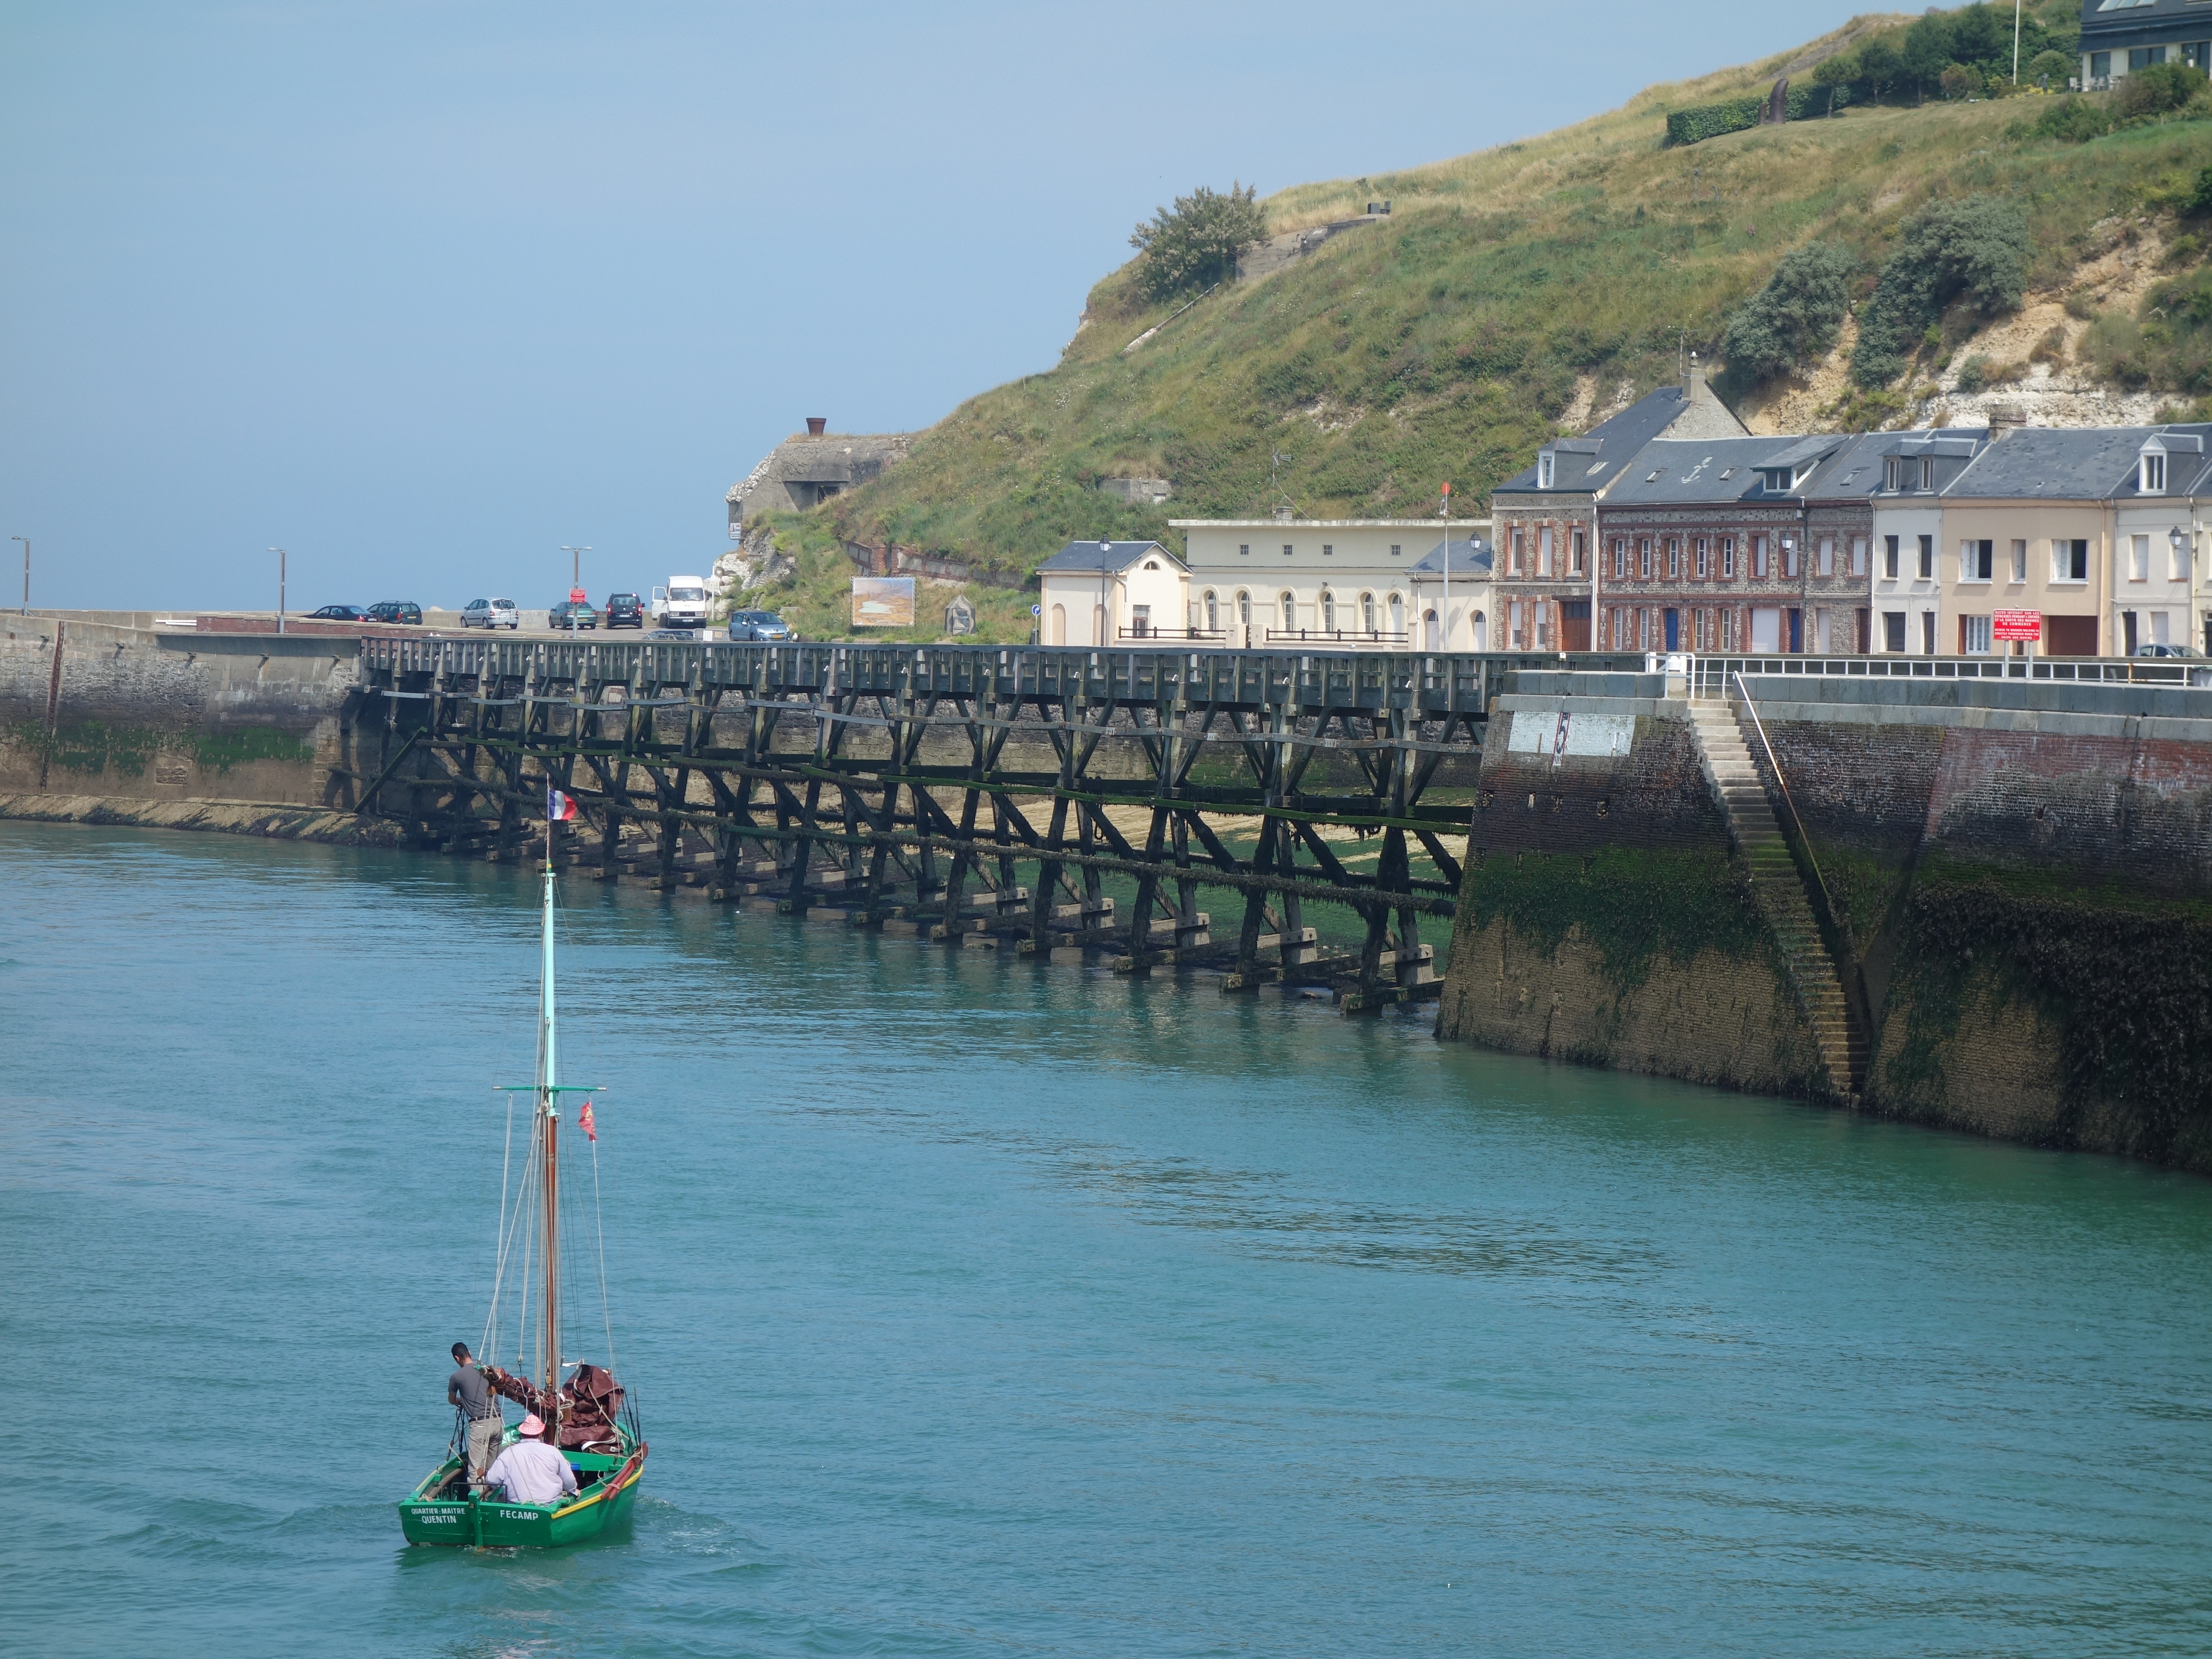
sea, coast, water, boat, bridge, river, transport, vehicle, bay, reservoir, waterway, boating, channel, fcamp, caux